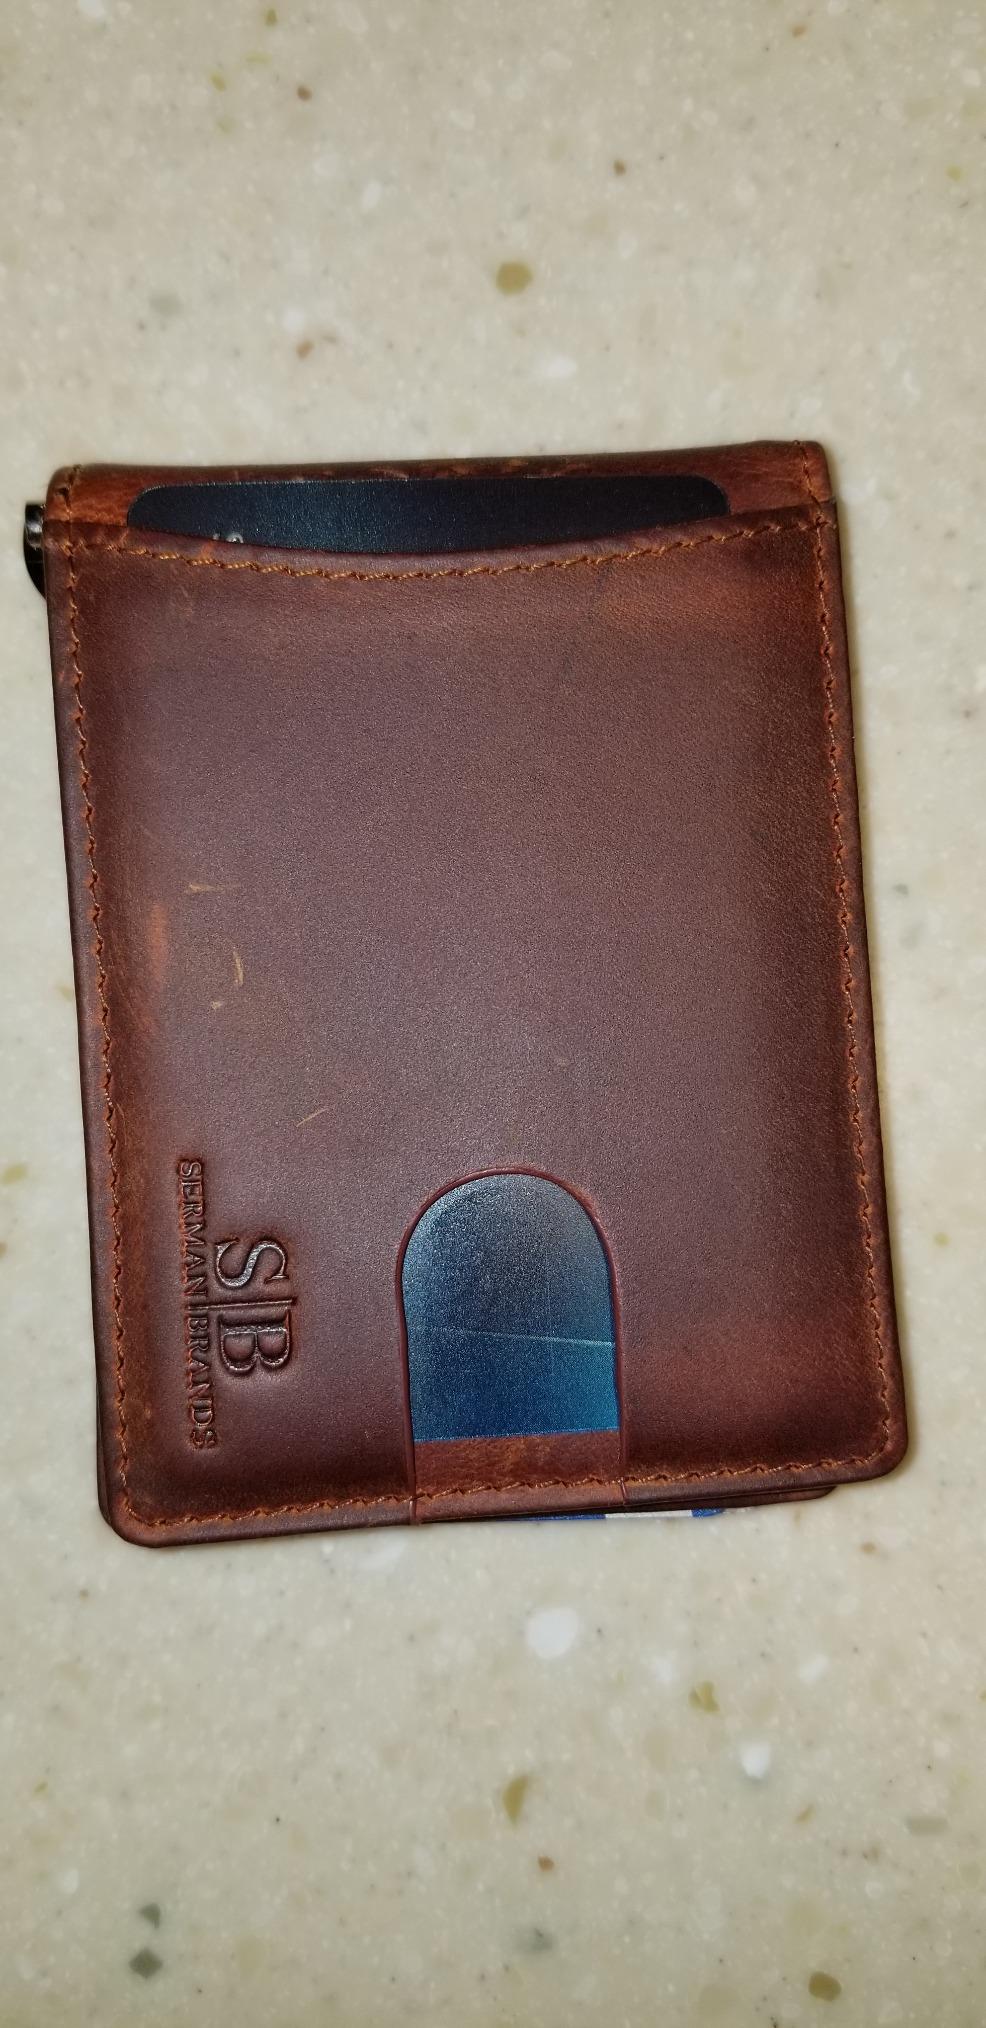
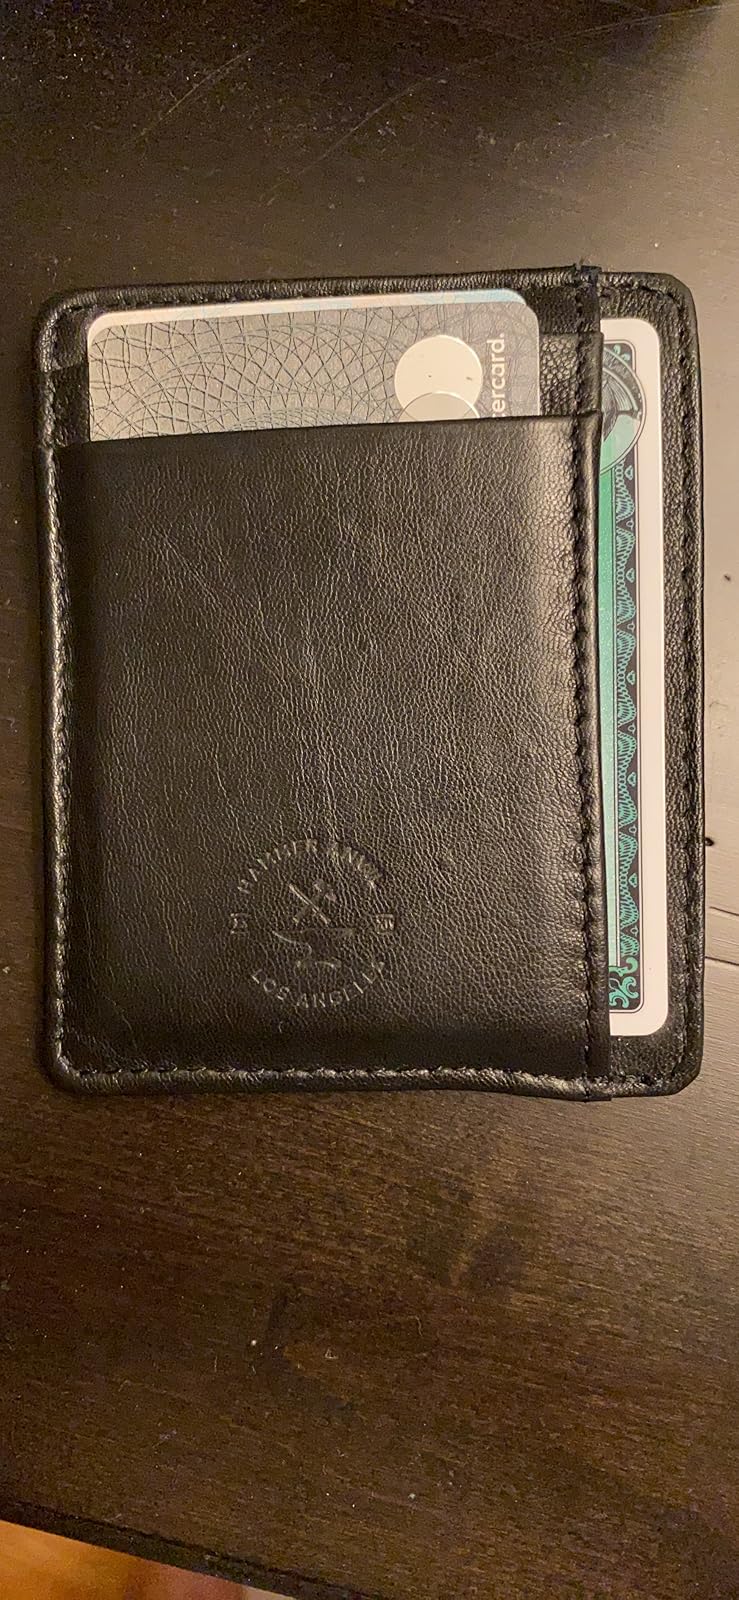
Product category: accessories_wallet
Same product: no